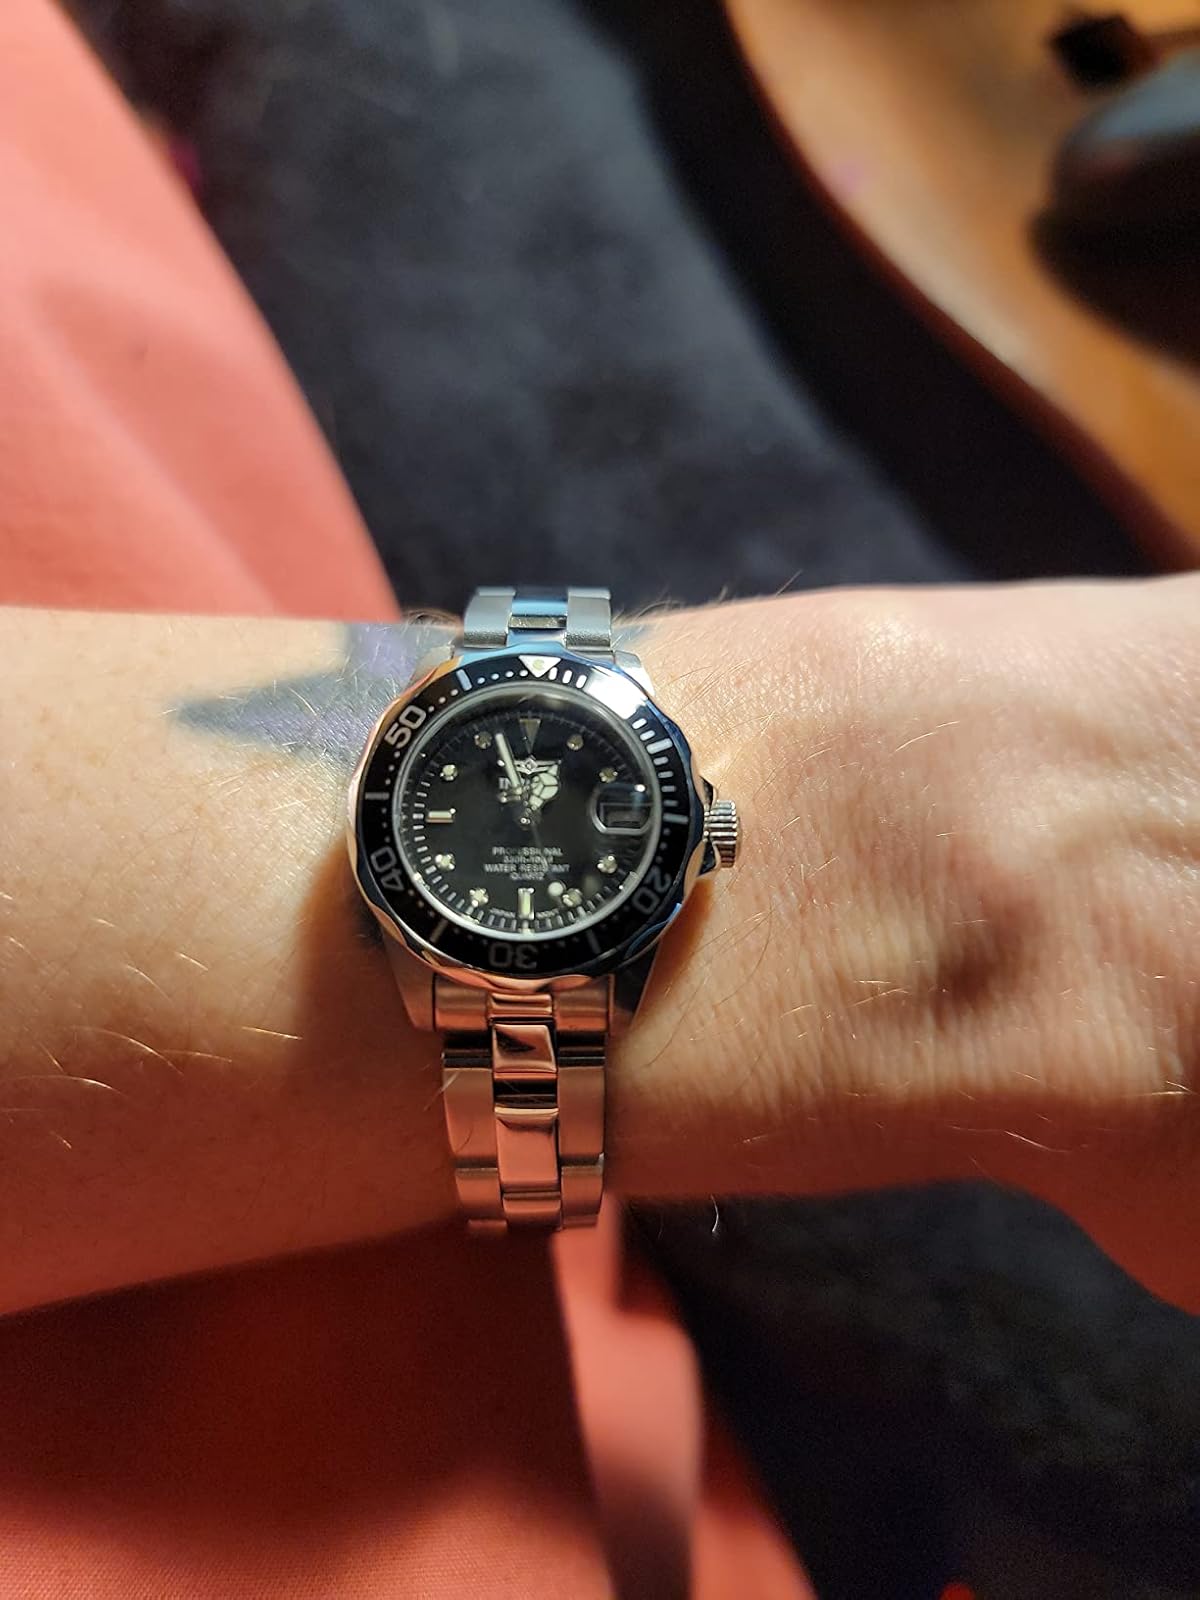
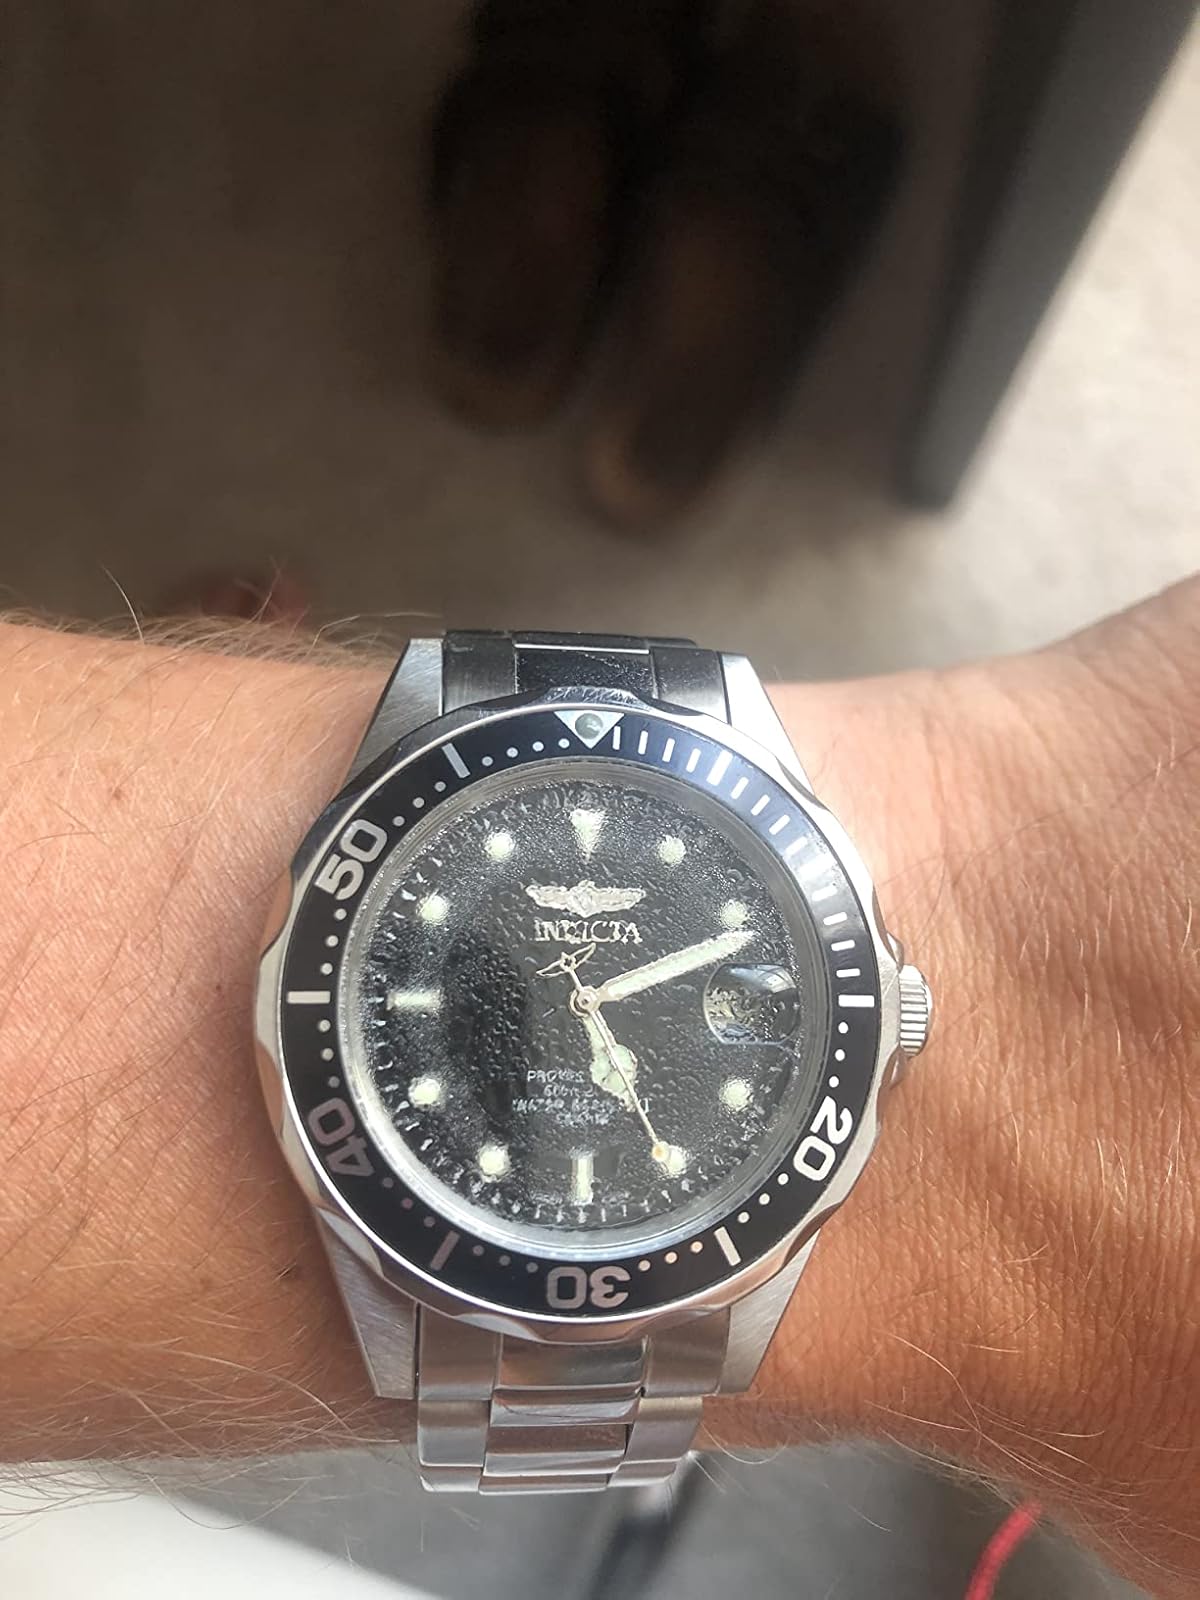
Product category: accessories_watch
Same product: yes